Backless dress

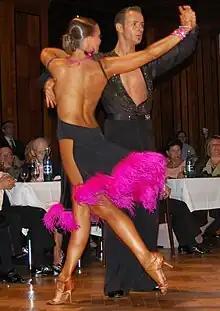
A Latin dancer in a dress with low-cut back

A backless dress can be held up in a number of ways. The most common is by a single piece of cloth or strap which passes behind the wearer's neck, halterneck-style. The neck strap can itself be covered by the wearer's hair, leaving the impression from behind that nothing is holding the dress up. Alternatively, the dress may be held up by short sleeves or by a single or two spaghetti straps, which hold the dress up at the shoulders. A stick-on dress is another way that a dress can be held up.